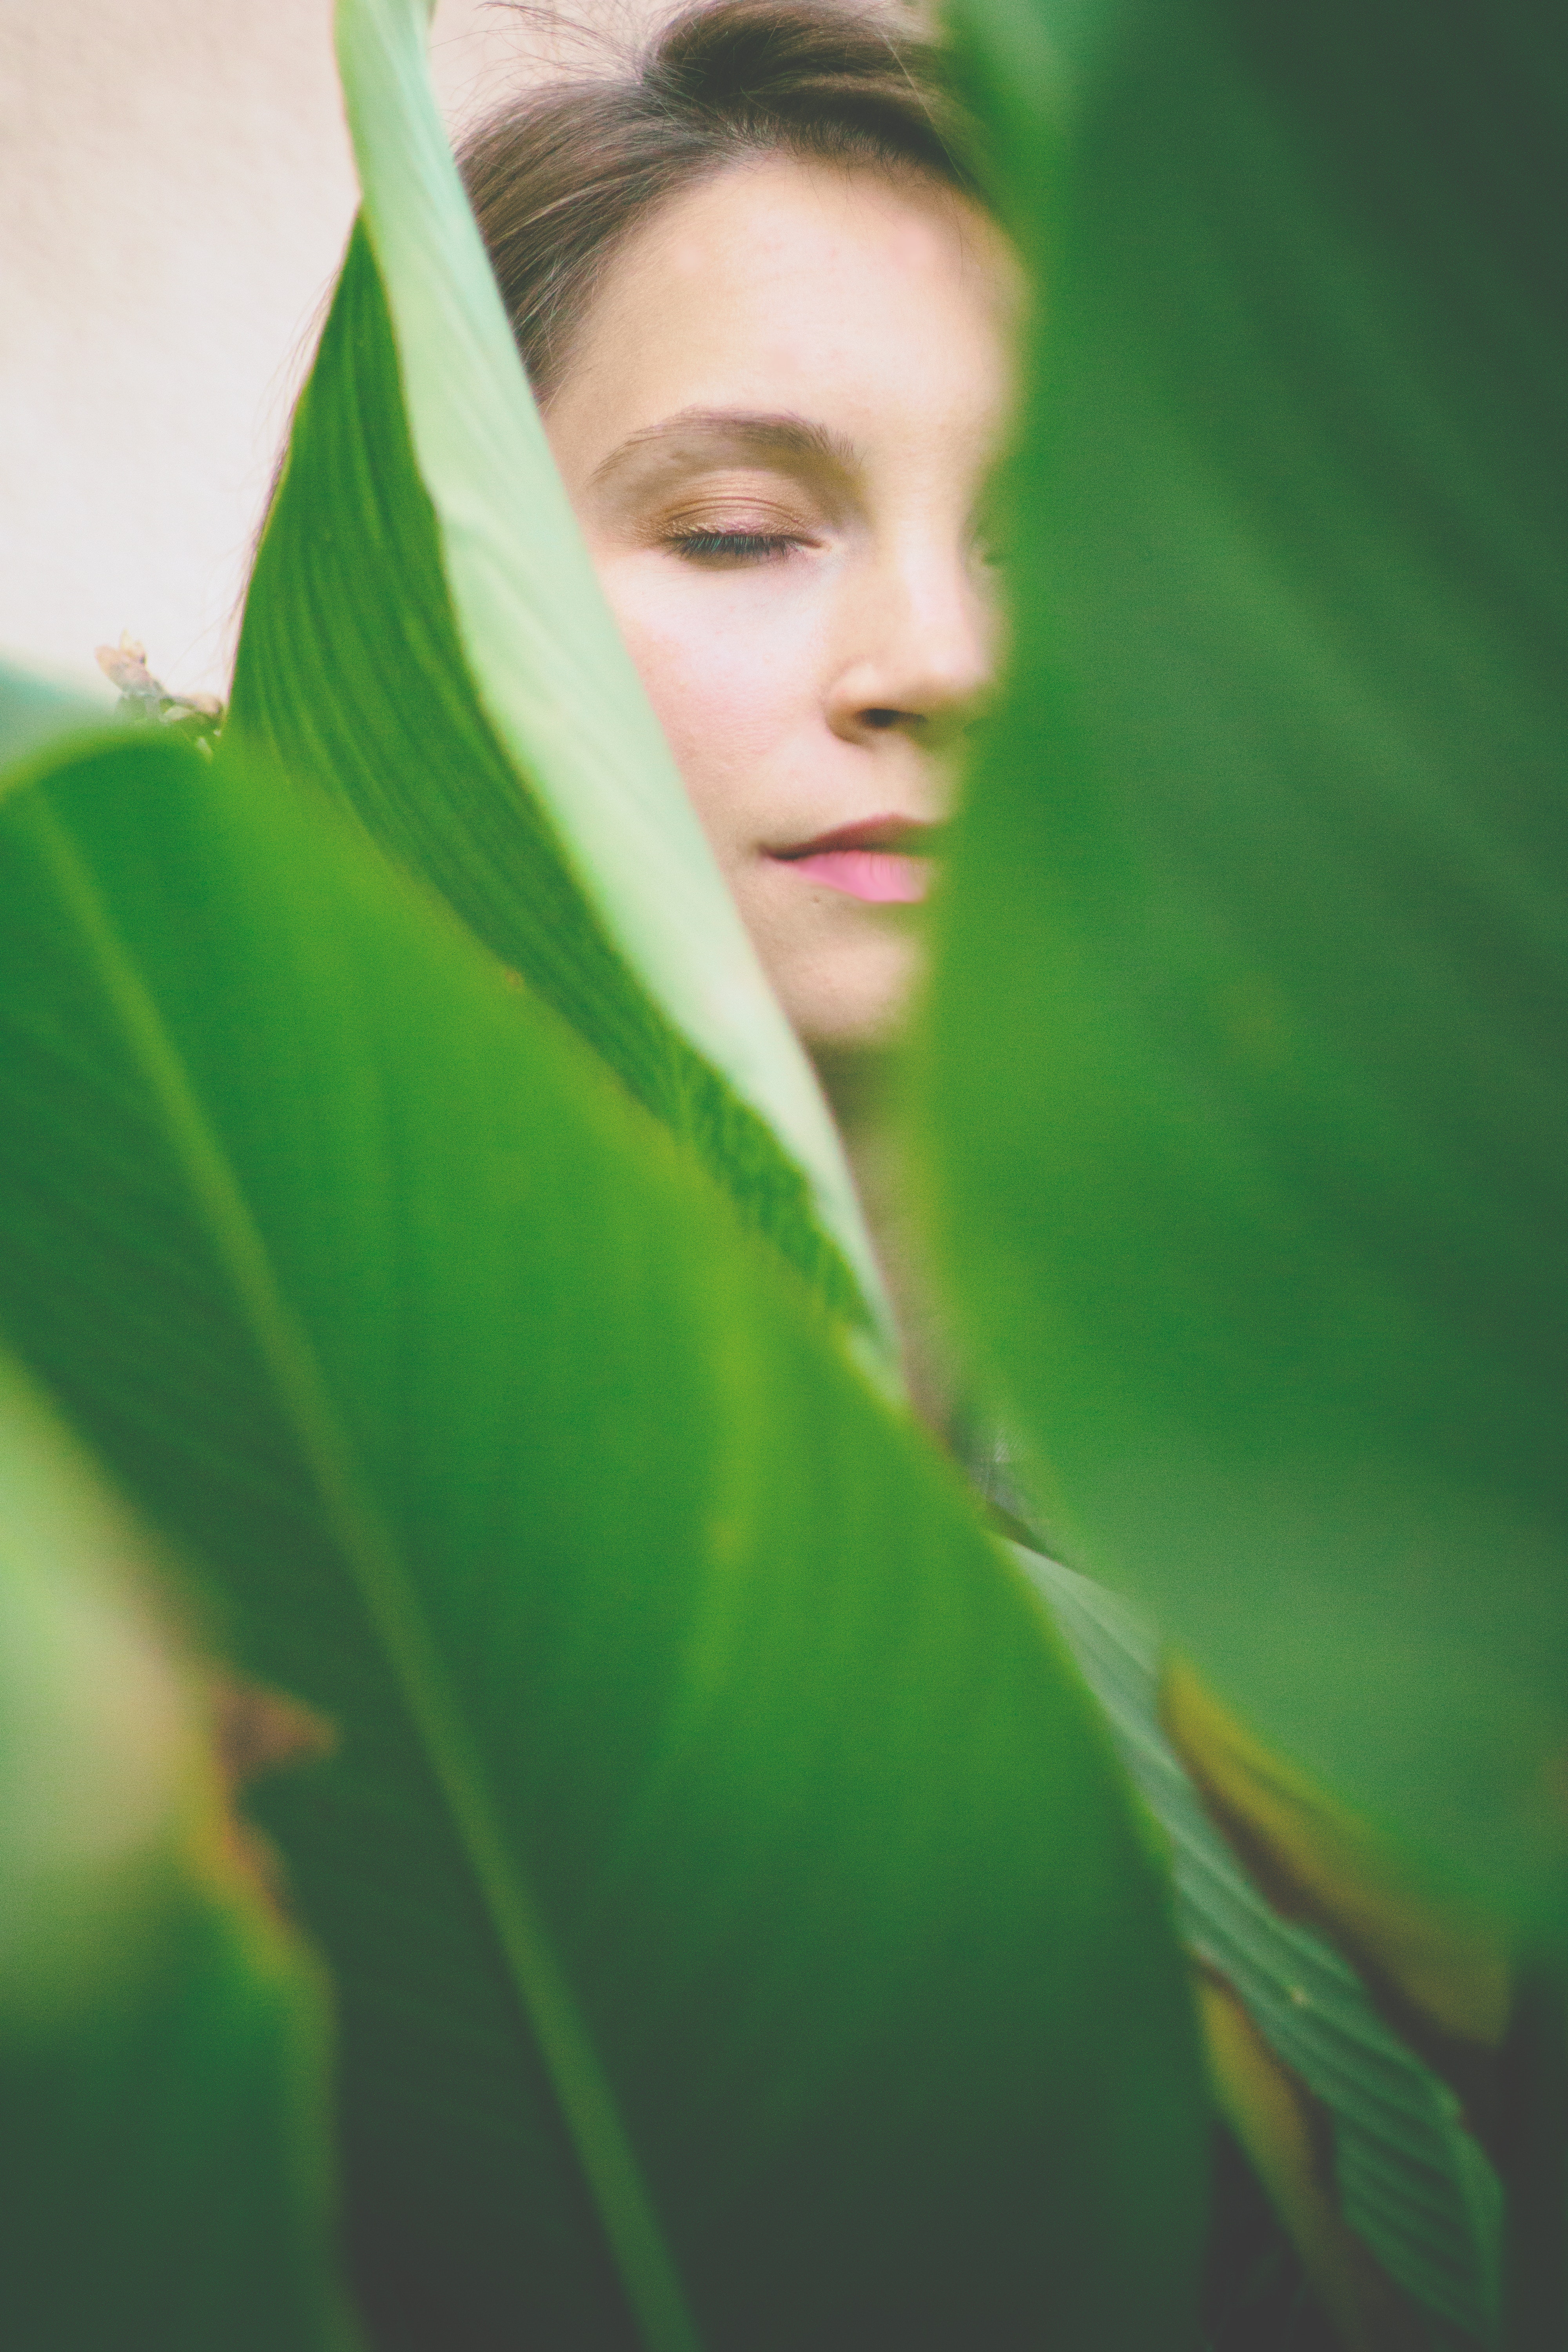
green, face, beauty, leaf, black hair, eye, girl, close up, grass, long hair, smile, portrait